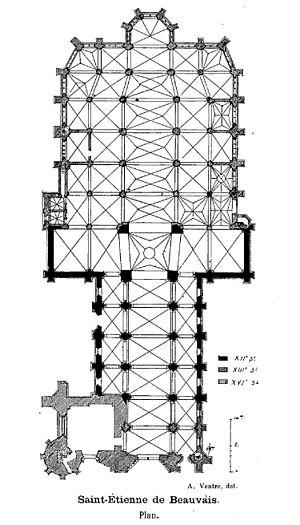
Plan de l'église.
L'église Saint-Étienne de Beauvais est une église catholique paroissiale située à Beauvais, chef-lieu du département de l'Oise, rue de l'Étamine. Sa fondation à la fin du IIIᵉ siècle est due à saint Firmin. L'on ignore son premier vocable, mais elle a longtemps été dédiée à saint Vaast d'Arras, et un chapitre a existé sous ce titre de 1072 à 1742. Même avant le début de la construction de l'église actuelle au début du XIIᵉ siècle, l'église Saint-Étienne est le centre de la vie municipale, et bien que située en dehors de la cité épiscopale, sa paroisse est l'une des plus importantes de la ville. Sa nef et son transept sont de style roman, hormis les deux premières travées de la nef reconstruites après un incendie à la fin du XIIᵉ siècle, et les murs orientaux du transept en grande partie remaniés au XVIᵉ siècle. Dans la nef, l'on trouve une élévation à trois étages avec triforium. Le voûtement d'ogives des bas-côtés a vraisemblablement commencé vers 1120, mais l'on suppose que le chœur roman terminé avant cette date était voûté d'ogives dès le départ.